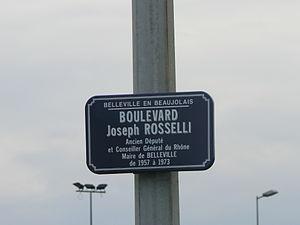
Boulevard Joseph-Rosselli à Belleville (Rhône).
Joseph Rosselli, né le 13 septembre 1903 à Belleville et mort le 27 octobre 1973 à l'Hôpital Bichat dans le 18ᵉ arrondissement de Paris, est un homme politique français.